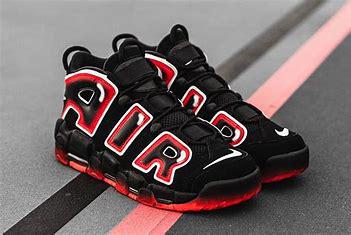
Brand: Nike
Model: Air More Uptempo 96